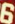
Number: 6